Italian Canadians

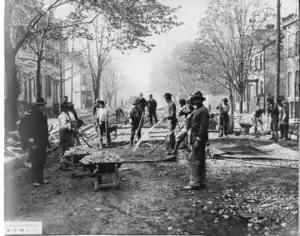
Italian immigrants lay cobblestones on King Street in Toronto, 1903

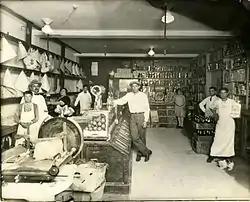
A grocery store owned by an Italian family in Little Italy, Montreal, 1910

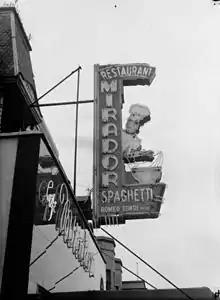
Sign of "Mirador", a restaurant in Montreal owned by an Italian immigrant, 1948

The first explorer to coastal North America was the Venetian John Cabot (Giovanni Caboto), making landfall in Cape Bonavista, Newfoundland and Labrador, in 1497. His voyage to Canada and other parts of the Americas was followed by his son Sebastian Cabot (Sebastiano Caboto) and Giovanni da Verrazzano. Immediately after the unification of Italy, the young nation experienced the phenomenon of emigration on a massive scale. While until that time the migratory destinations had been mostly European, starting in the second half of the 19th century transatlantic emigration to the Americas emerged, in the direction of lands that became typical destinations for Italians. The first Canadian census enumerating the population was not conducted until 1871. At this time, there were only 1,035 people of Italian origin that lived in Canada. A number of Italians were imported, often as "soldiers of fortune" and "men of letters", to work as navvies in the construction of the Canadian Pacific Railway. In 1904, 3,144 of the 8,576 seasonal Canadian Pacific Railway workforce were Italian men. Italian workers in that period, as described by Lucy di Pietro, a manager of the Association for the Memory of Italo-Canadian Immigrants, were seen "as transients and judged, according to the stereotype, as warm-blooded people with violent and criminal dispositions". Italians were among the immigrants considered "undesirable", as expressed in Canada's first law concerning immigration, dating back to 1869. This law provided for certain categories of foreigners deemed more "desirable", precisely, for reasons of cultural affinity or stereotypes related to labor industriousness, favoring workers from Great Britain or Northern European countries. Italians were usually referred to by the nickname "navvies", short for "navigator", a term coined in England to refer to laborers and which from 1830 onwards was applied in a derogatory sense to those who worked on tunnel or railway construction in uncomfortable conditions.